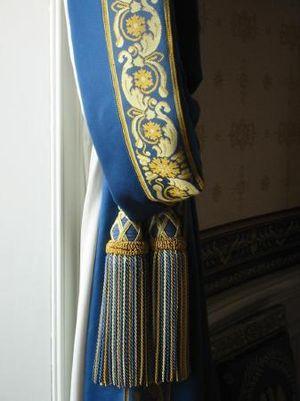
La Blue Room est l'une des trois salles de réception du premier étage de la Maison-Blanche, la demeure du président des États-Unis. La salle est utilisée pour les réceptions et occasionnellement pour les dîners. Elle est traditionnellement décorée dans des tons de bleu. Avec la Yellow Oval Room au-dessus et le Diplomatic Reception Room en dessous, la Blue Room est l'une des trois salles ovales conçues originellement par James Hoban pour la Maison-Blanche.